Battle of Santiago (1863)

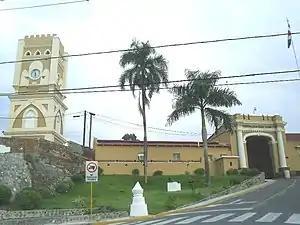
San Luis Fortress, the central setting of the bloody siege on the city.

The “Manual of Dominican Military History” specifies that on September 6, 1863, the restorers had the following device: